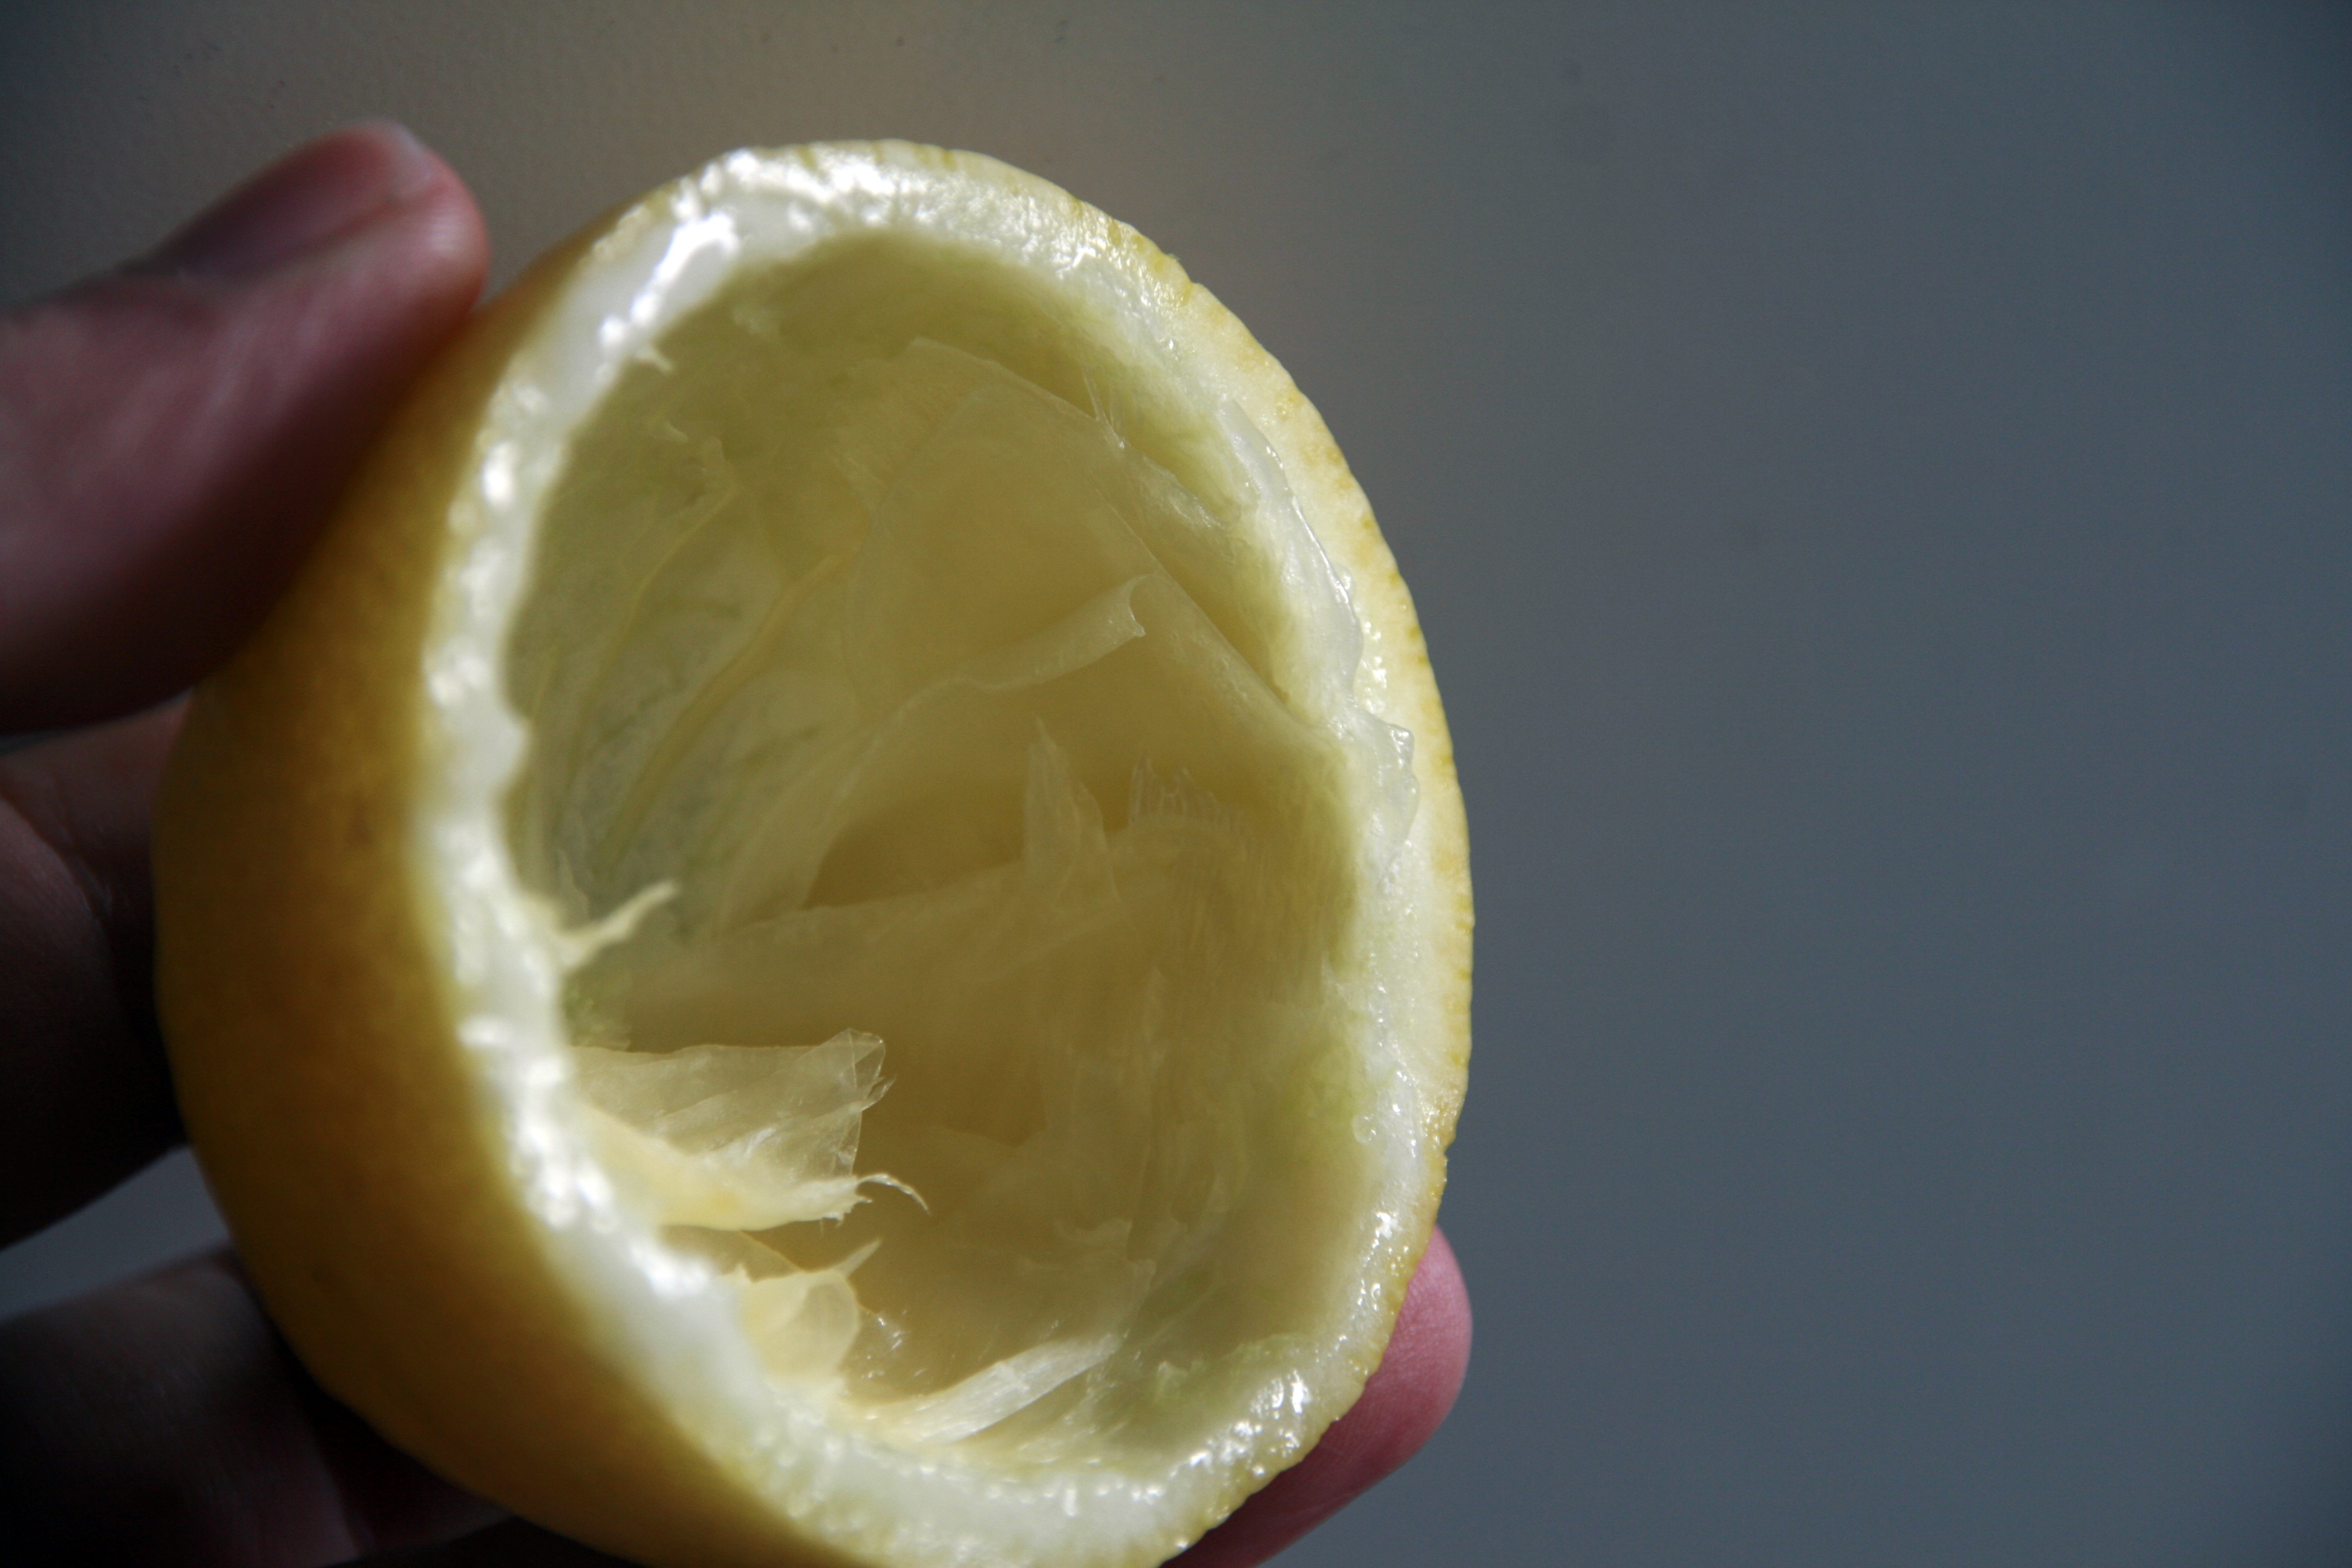
plant, fruit, flower, food, produce, fresh, yellow, healthy, eat, lemon, freshness, close up, inside, citron, citrus, macro photography, flowering plant, land plant, lemon skin